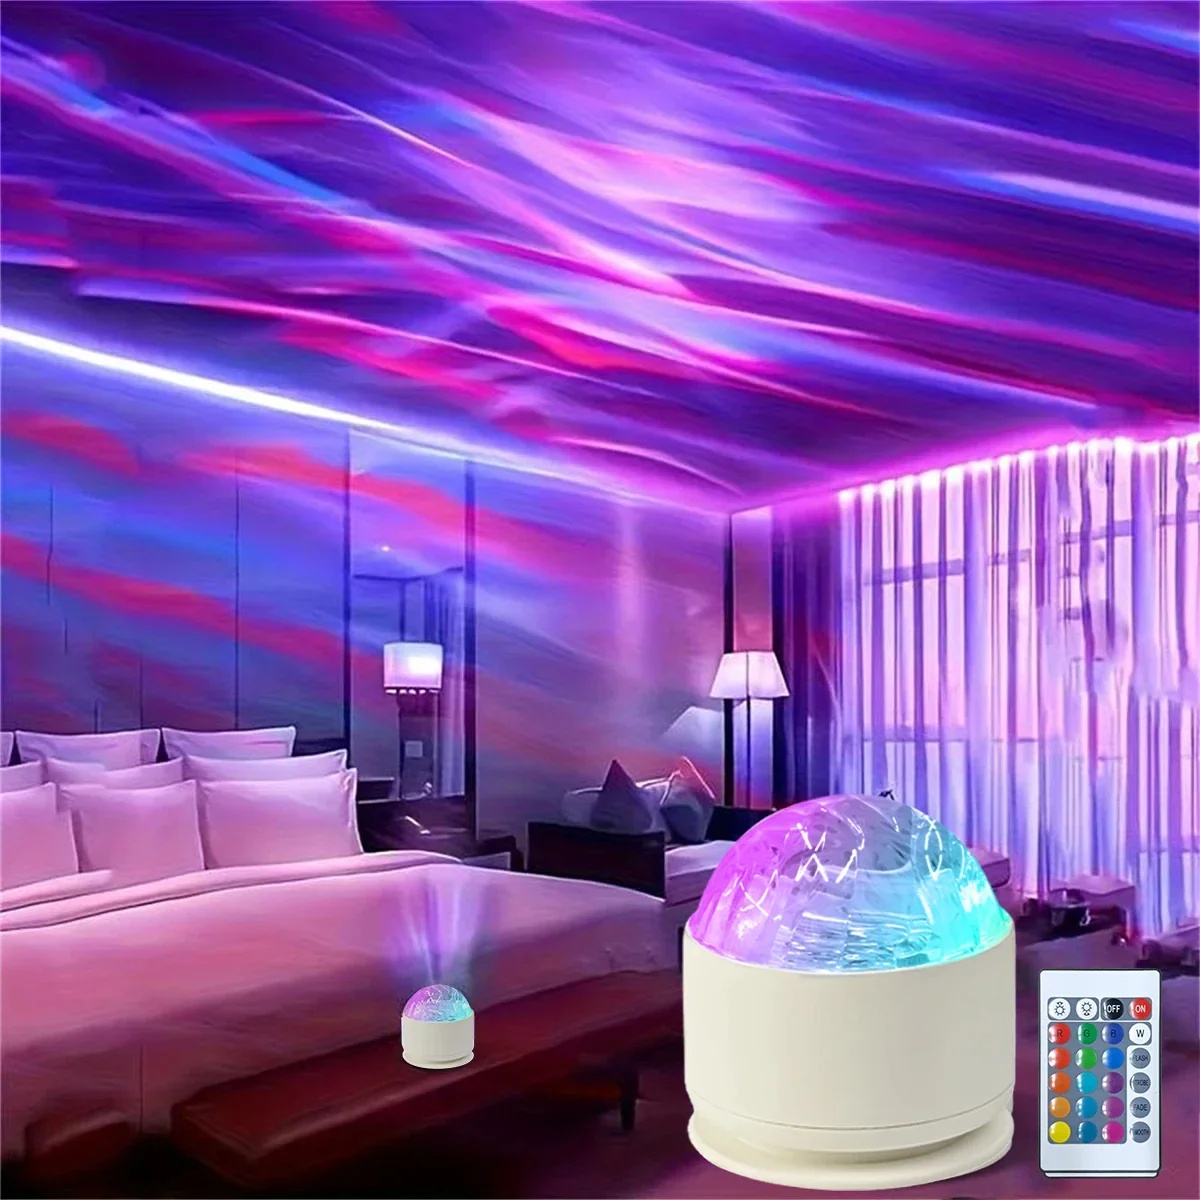
LUZ DE PROYECTOR MÁGICO
Brand: Zona GT
Transforma cualquier espacio en un espectáculo de luces relajante y colorido.
Category: Arts & Entertainment > Party & Celebration > Special Effects > Special Effects Lighting > Gobo Projectors